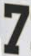
Number: 7